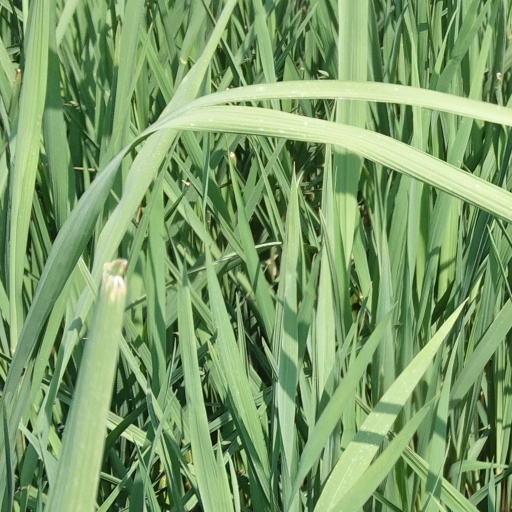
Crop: rice